Stone of the Guanches

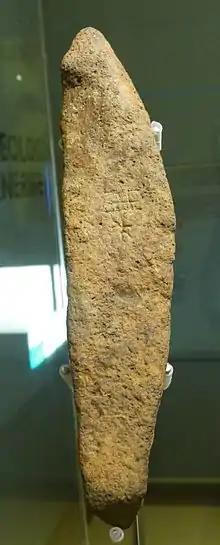

The Stone of the Guanches, also known as Stone of Taganana, is an engraved stone stele located in the village of Afur (near Taganana), on the island of Tenerife, Canary Islands, Spain. It is made of red tuff volcanic rock.